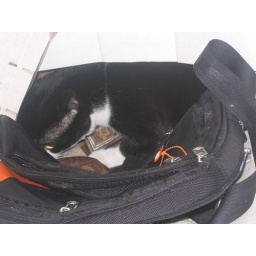
Homer in television box